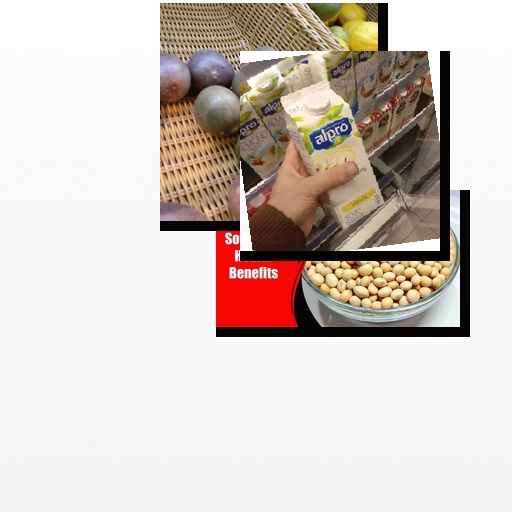
Food items: soybean, soyghurt, passion_fruit